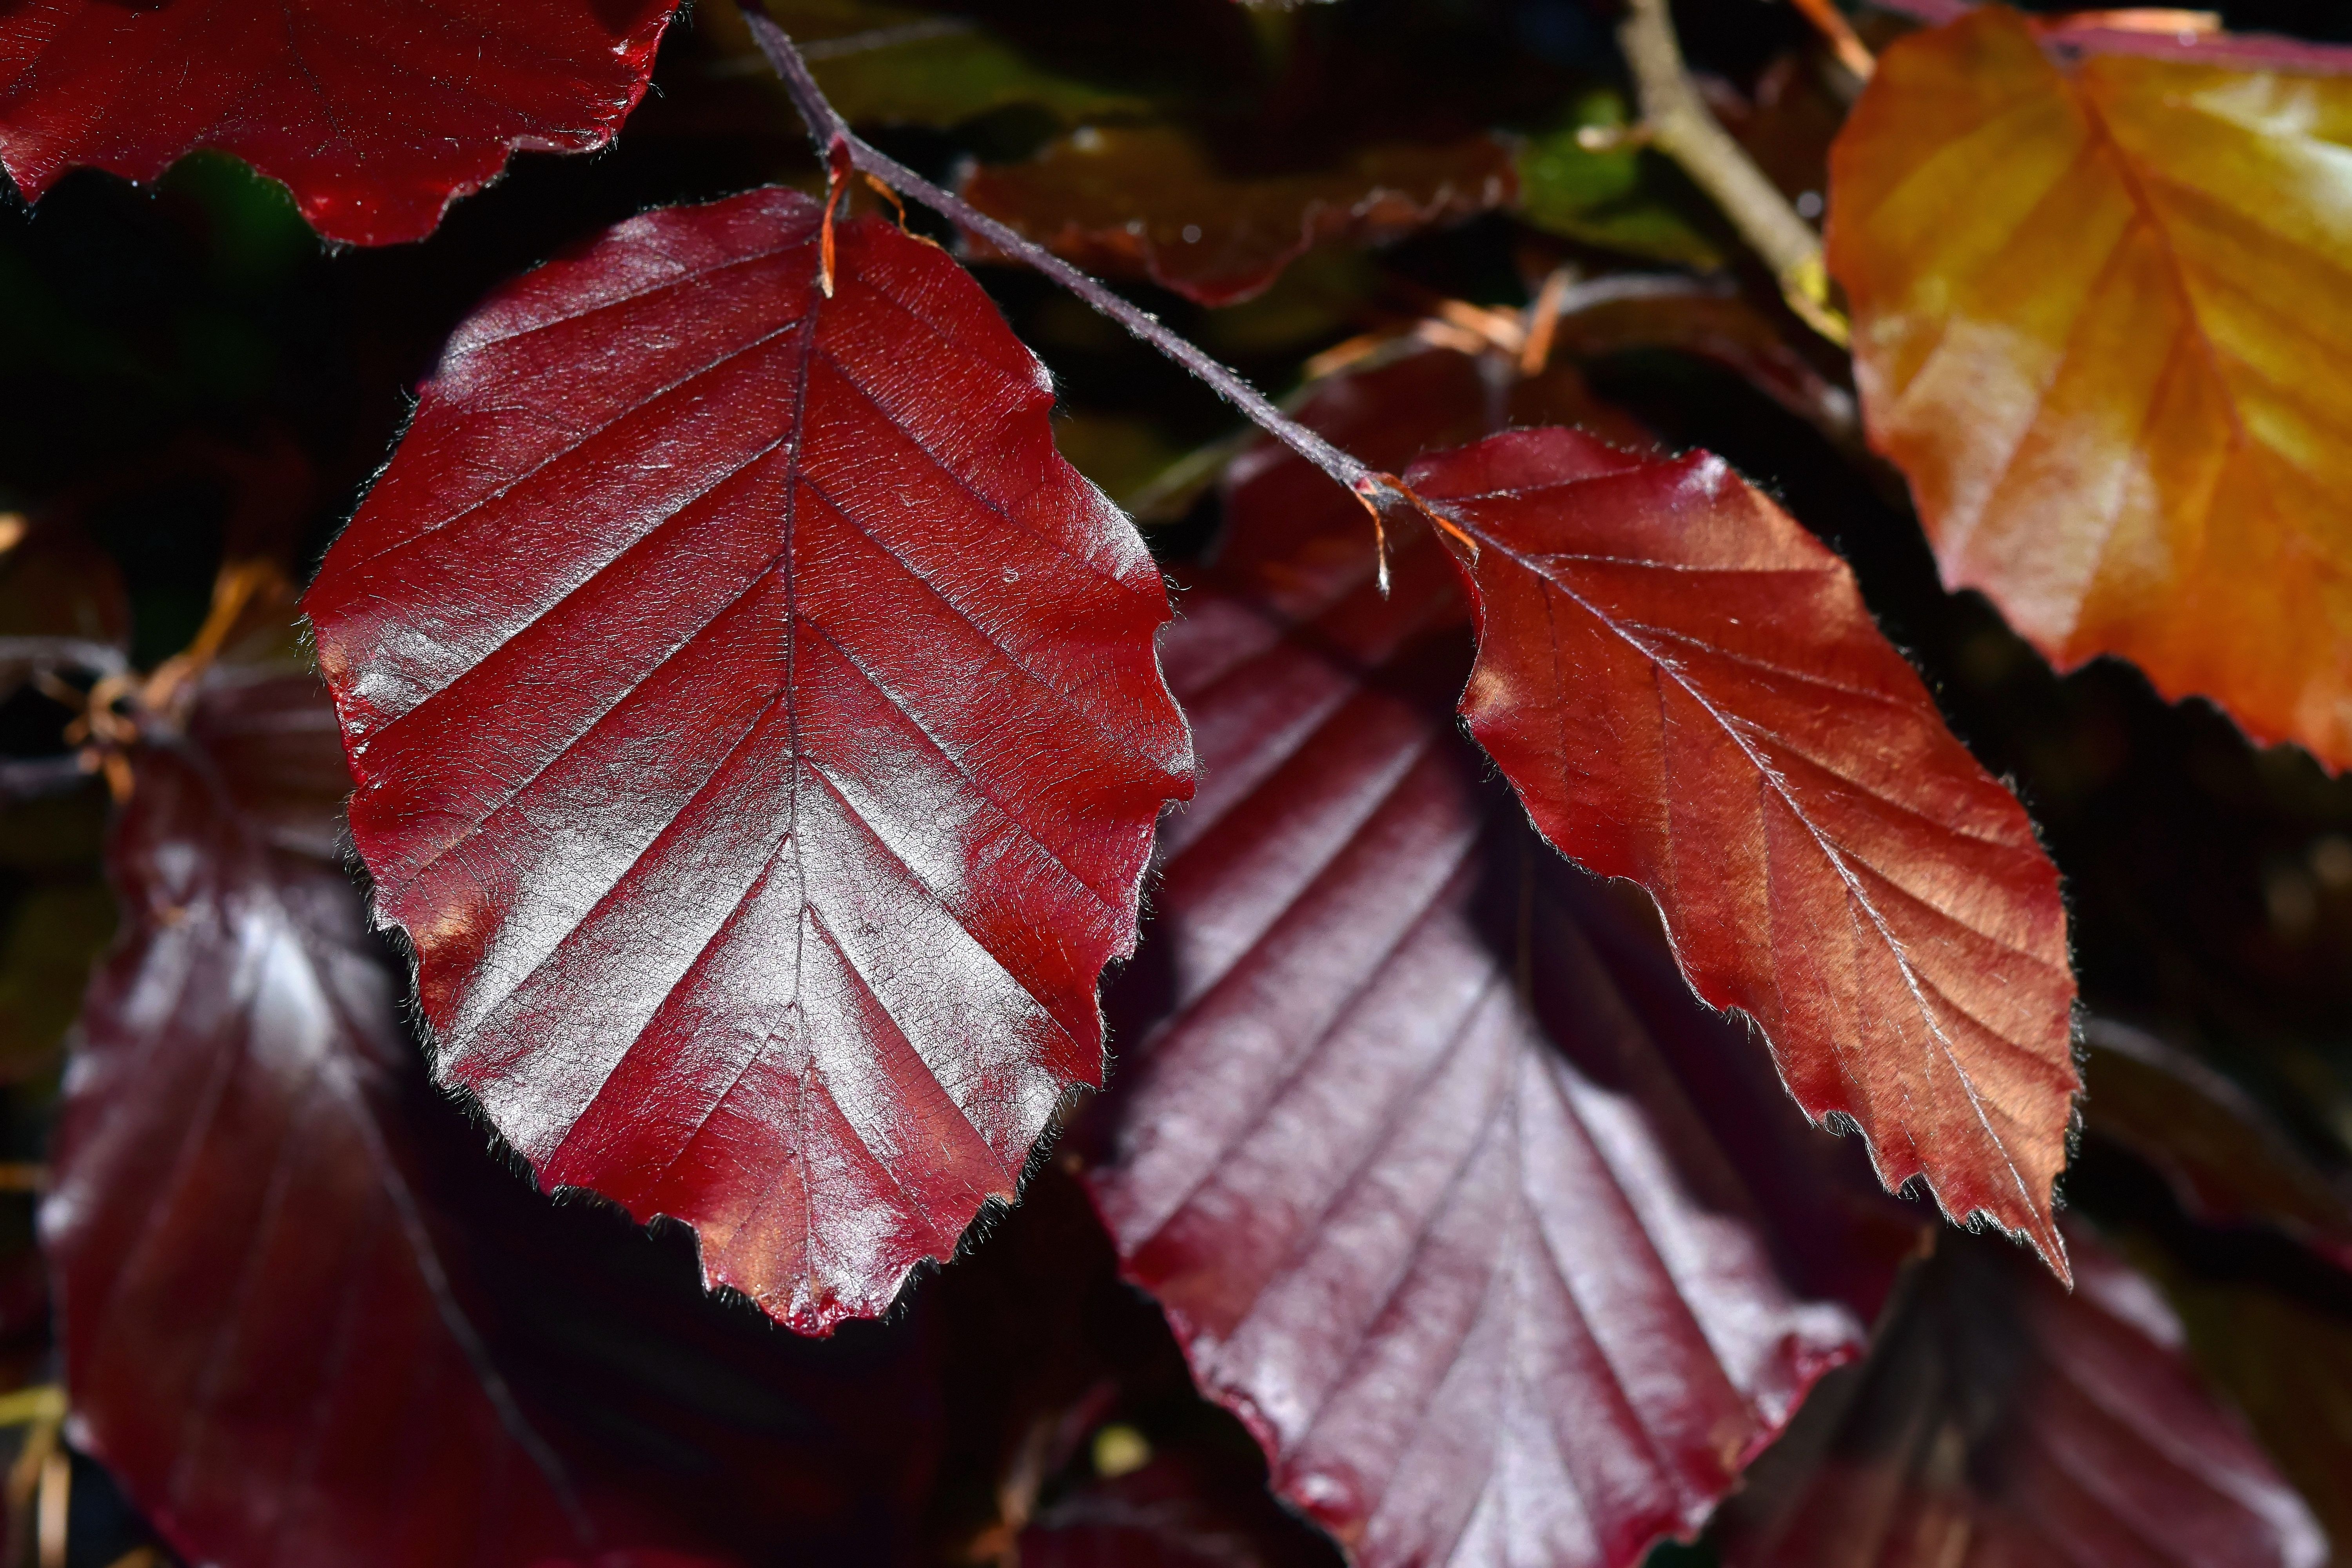
tree, branch, growth, plant, leaf, flower, petal, red, color, autumn, botany, flora, season, maple leaf, close up, sunny, bright, beech, macro photography, flowering plant, intensive, beech leaves, woody plant, land plant